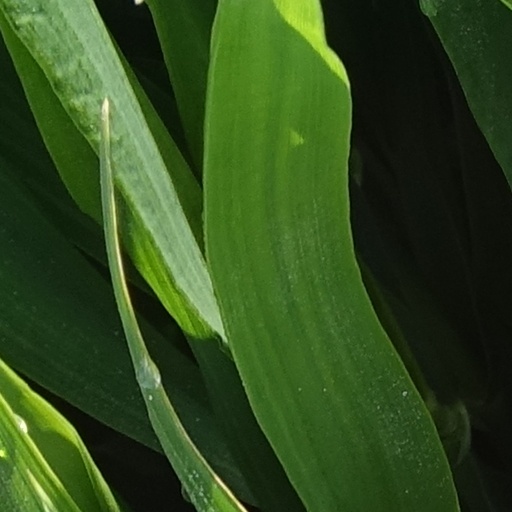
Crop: wheat